John Fahey (musician)

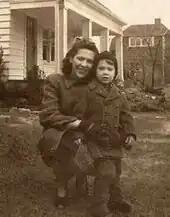
Fahey and his mother, Takoma Park, Maryland, 1945

Fahey was born into a musical household in Washington, D.C. in 1939. Both his father, Aloysius John Fahey, and his mother, Jane (née Cooper), played the piano. In 1945, the family moved to the Washington suburb of Takoma Park, Maryland, where his father lived until his death in 1994. On weekends, the family attended performances of the top country and bluegrass acts of the day, but it was hearing Bill Monroe's version of Jimmie Rodgers' "Blue Yodel No. 7" on the radio that ignited the young Fahey's passion for music.